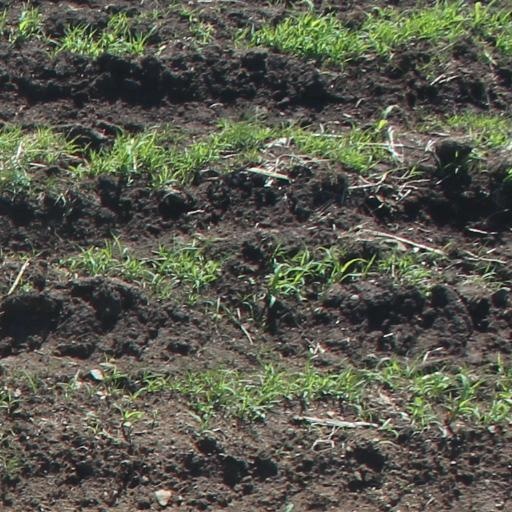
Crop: maize; corn